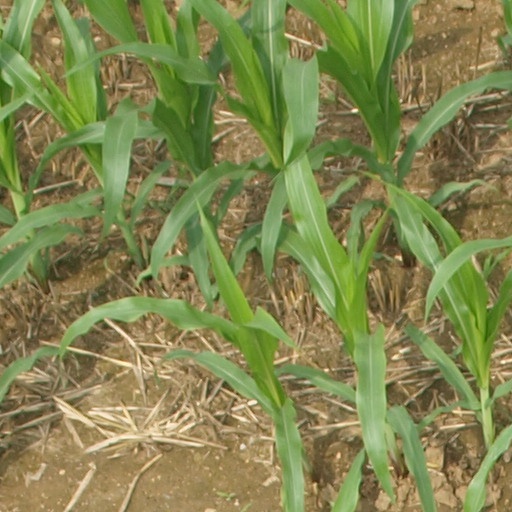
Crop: maize; corn